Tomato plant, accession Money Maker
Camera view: horizontal (90 deg, fisheye); turntable rotation: 30 degrees
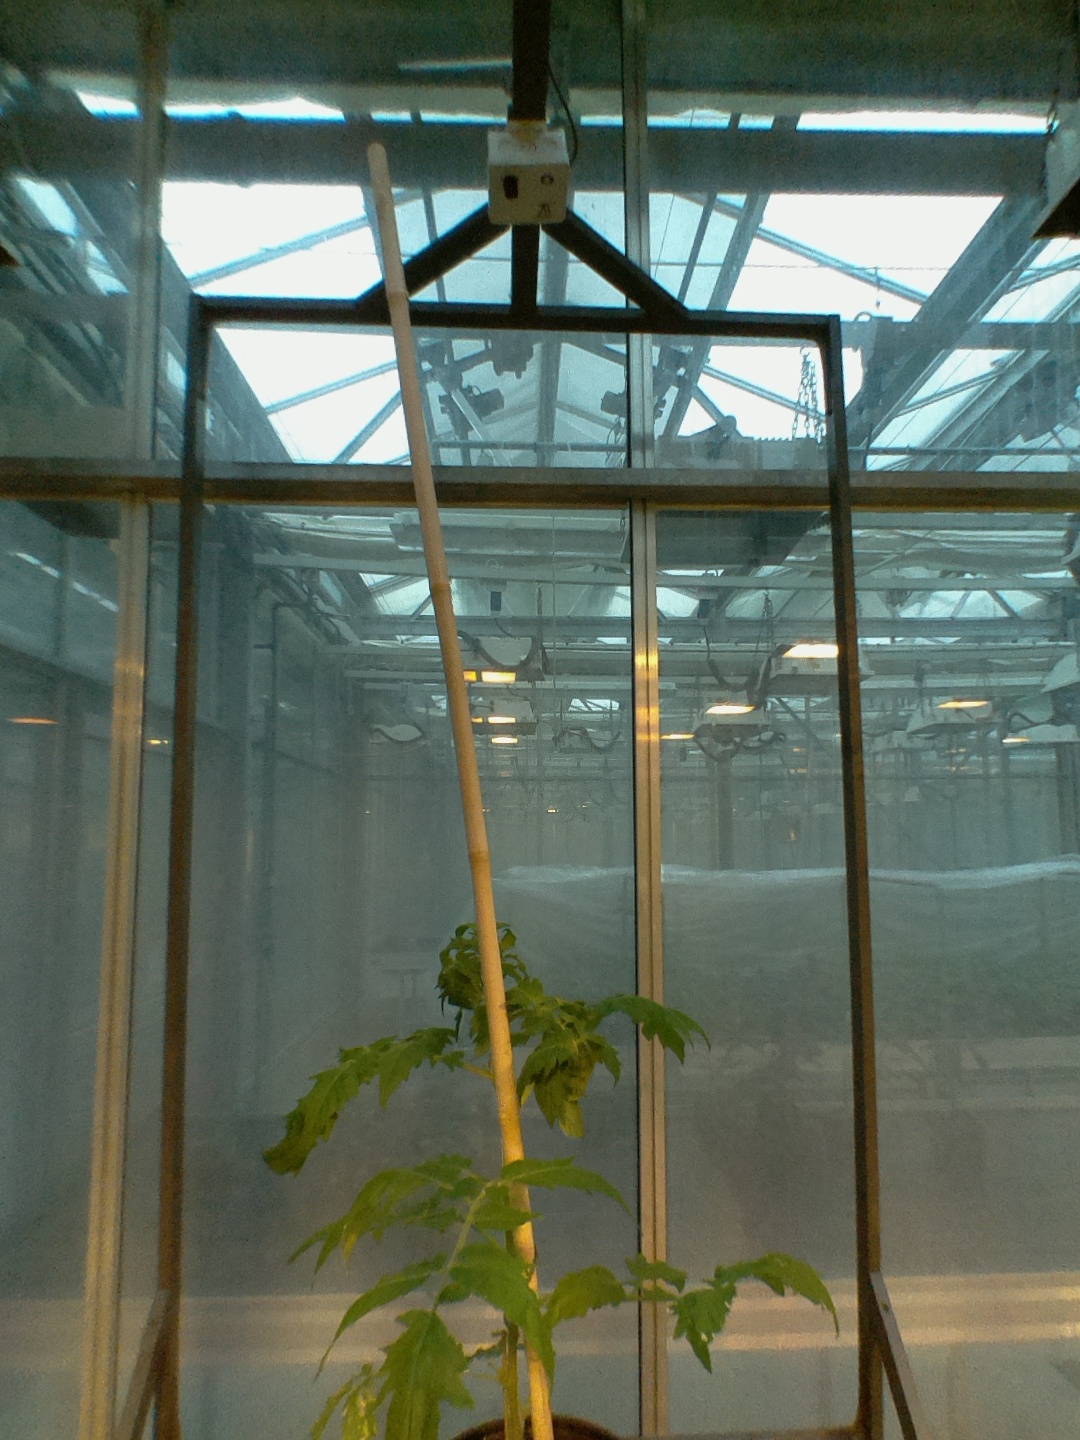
BBCH growth stage 14: 8 of true leaves visible